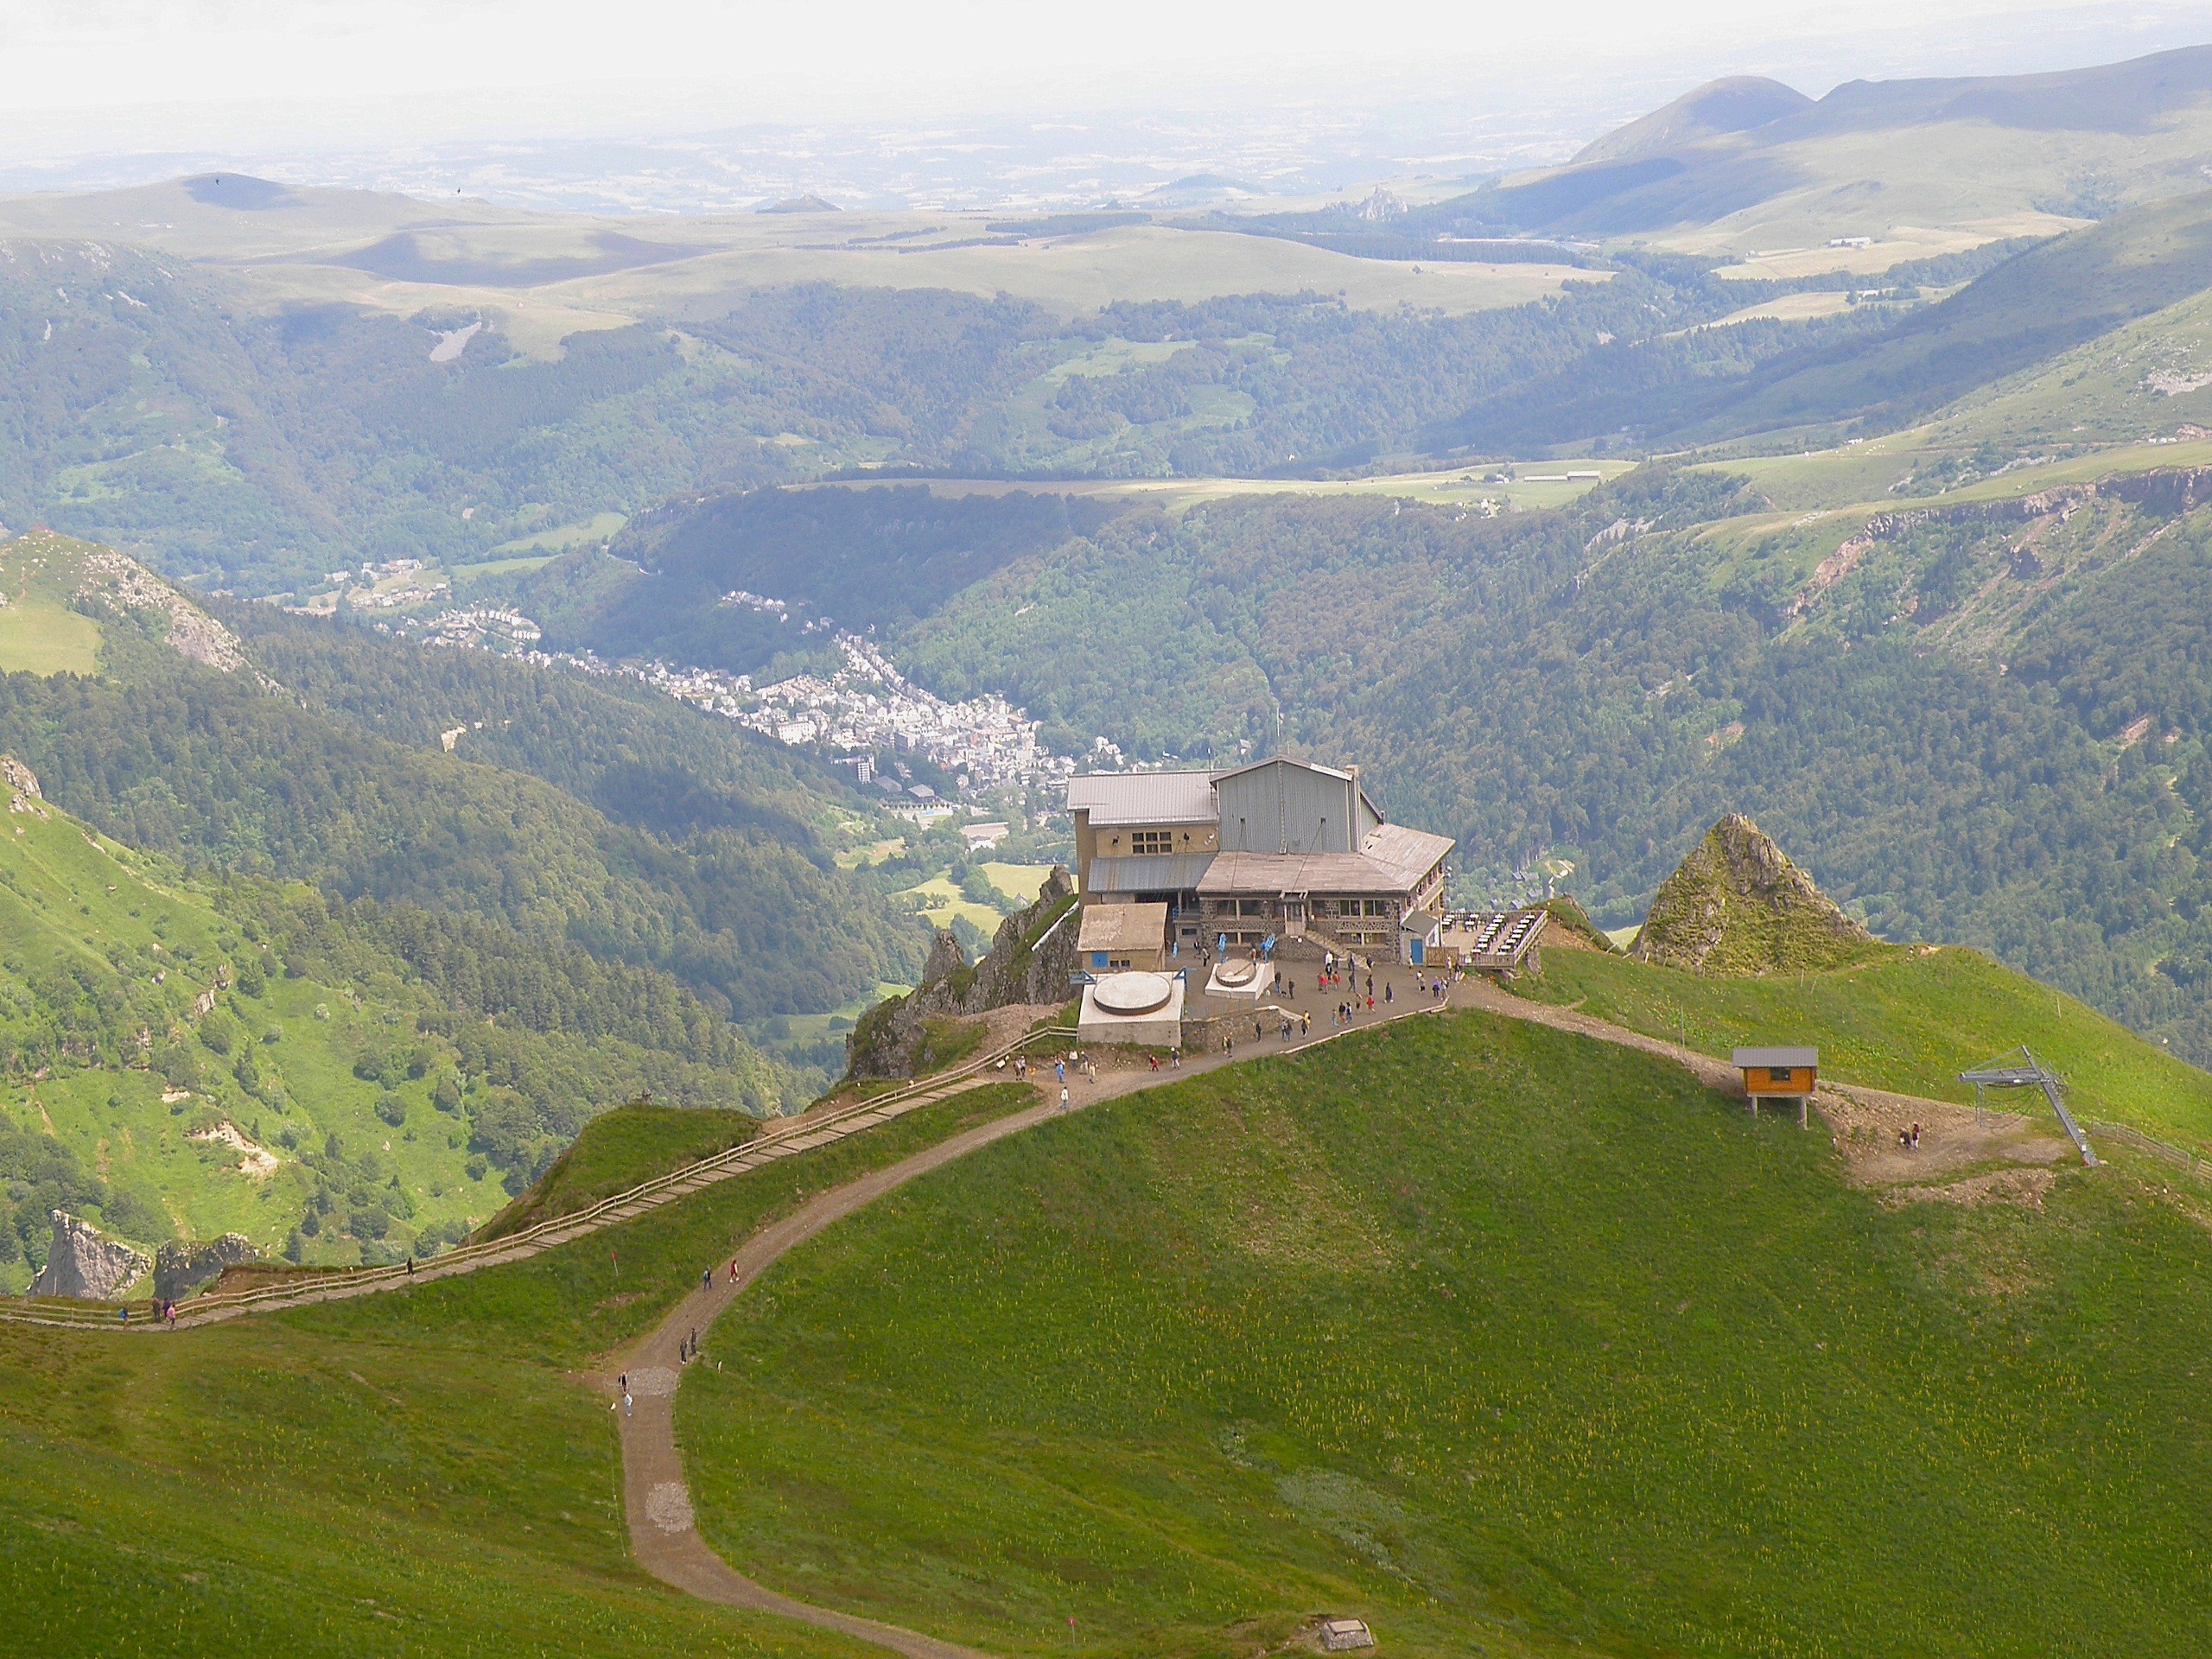
landscape, nature, forest, mountain, people, meadow, hill, town, valley, mountain range, summer, village, france, spring, scenic, gorge, reservoir, highland, ridge, trees, woods, outside, buildings, mountains, alps, ravine, plateau, fell, loch, rural area, landform, aerial photography, mountain pass, geographical feature, mountainous landforms